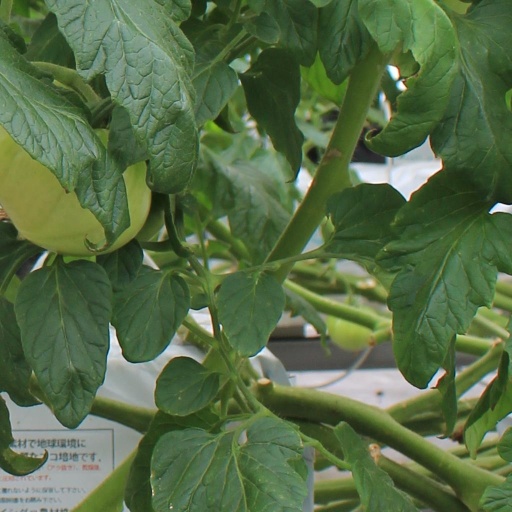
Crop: tomato